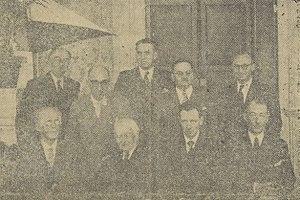
Comité directeur de l'institut celtique